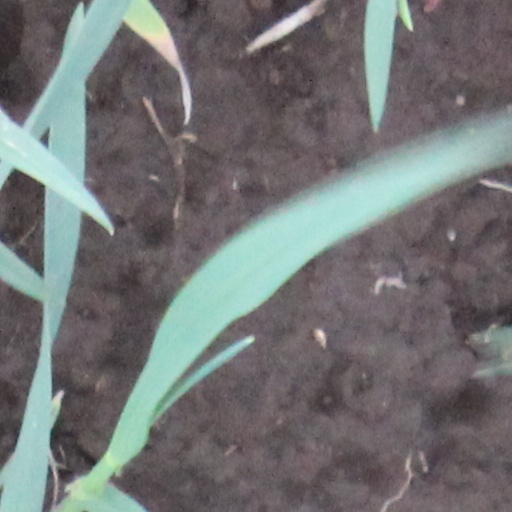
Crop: wheat